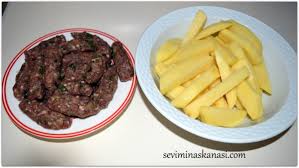
Yemek: izmir_kofte